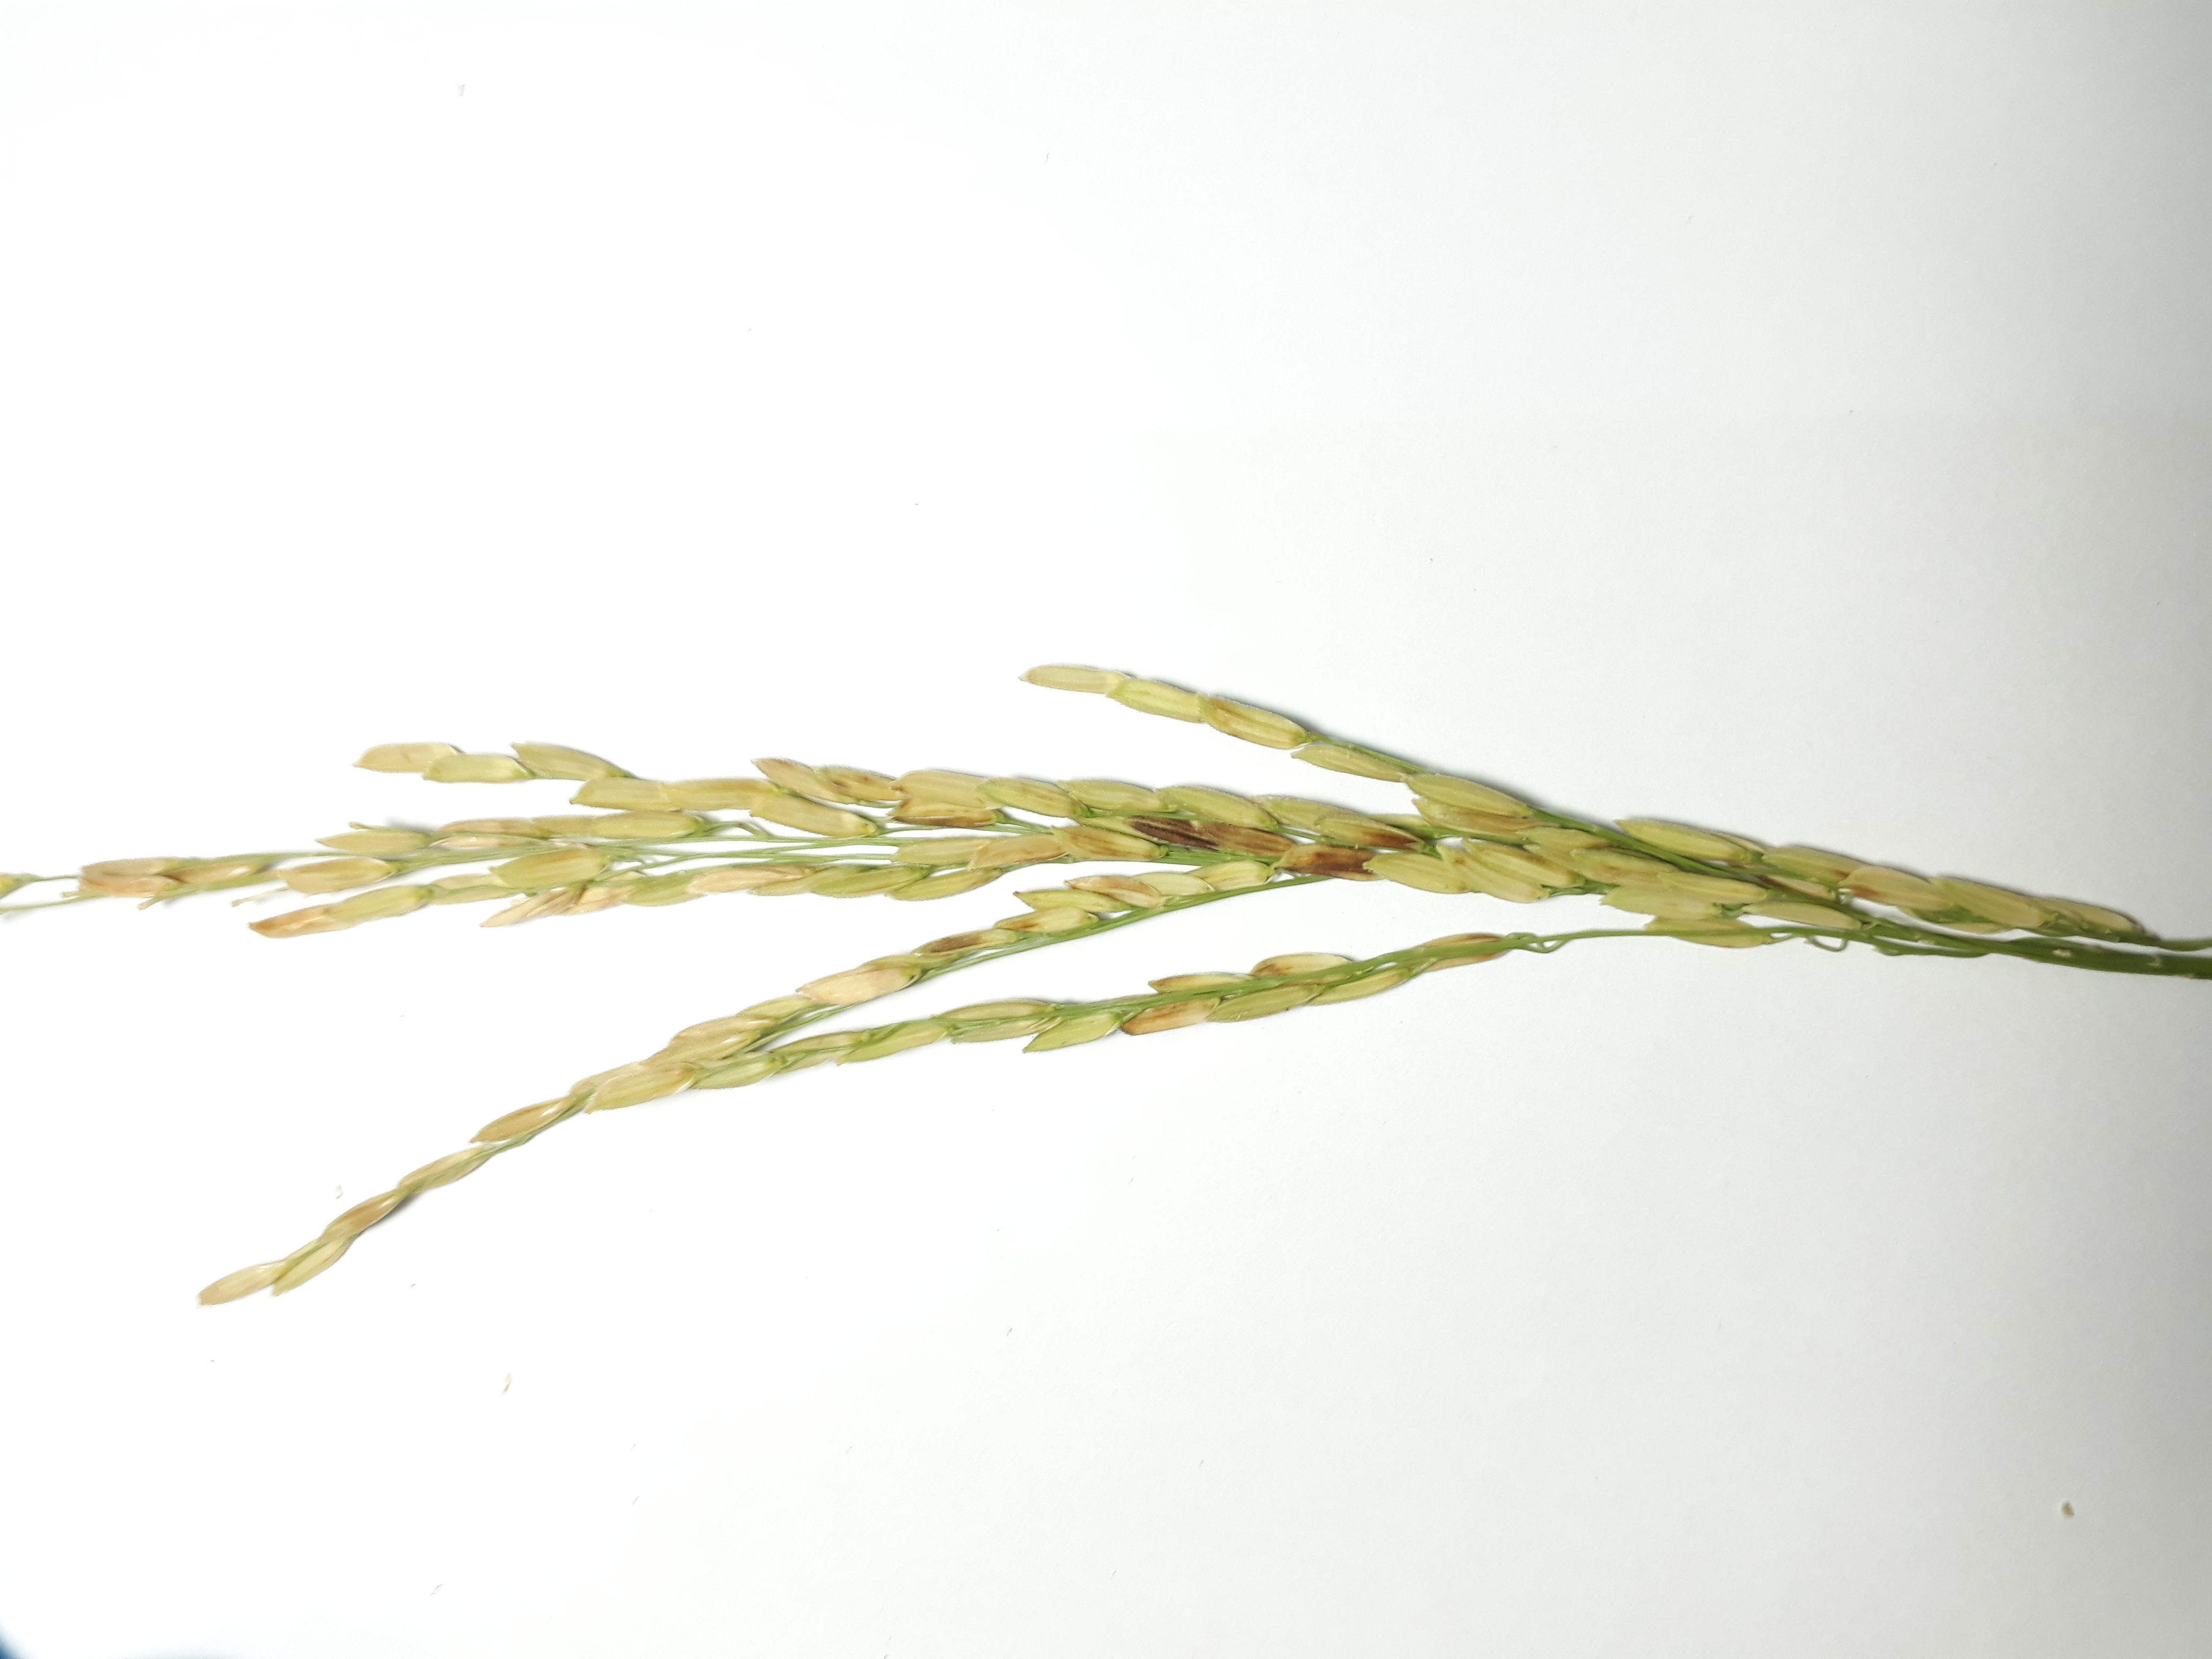
Label: Damaged